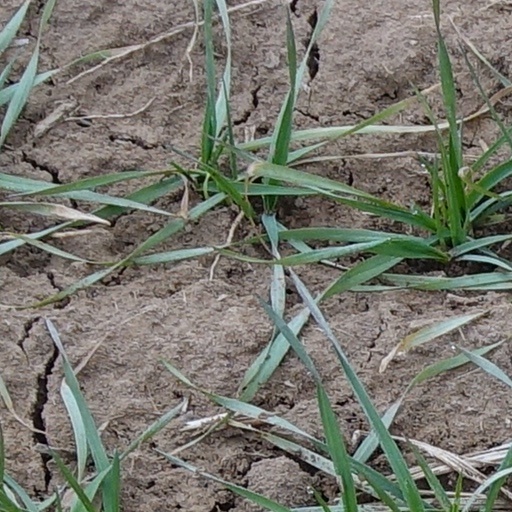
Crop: wheat